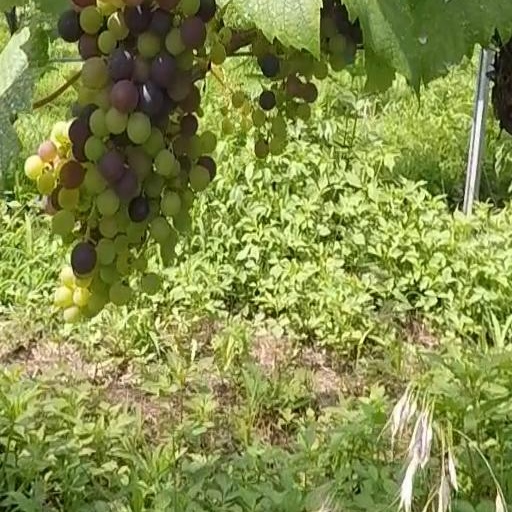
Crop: grape